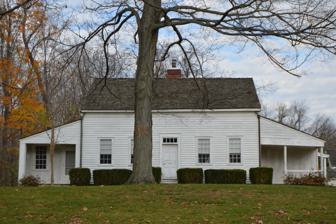
Building: Shandy Hall (Ohio)
Country: United States of America
Year built: 1815
Homestead museum in Harpersfield, Ohio, United States United States historic place Shandy Hall U.S. National Register of Historic Places Roadside view Show map of Ohio Show map of the United States Nearest city Geneva, Ohio Coordinates 41°46′55″N 80°58′58″W / 41.78194°N 80.98278°W / 41.78194; -80.98278 Built 1815 NRHP reference No. 74001395 Added to NRHP June 28, 1974 Shandy Hall is the name of a homestead museum located in Harpersfield, Ohio , owned and maintained by the Western Reserve Historical Society . The original rooms of Shandy Hall were built in 1815 by Col. Robert Harper, a son of Alexander Harper, namesake of the township and the first permanent settler in that area.   Considered the oldest frame residence in this section of the state, Shandy Hall eventually grew into an 18-room home, practically a mansion by frontier standards.  Shandy Hall was named by Robert Harper's daughter, Ann, after her favorite book, Tristram Shandy .  Her copy of the book remains at the museum to this day.  Shandy Hall, together with many of its original antique furnishings, was donated to the Western Reserve Historical Society in the 1930s. Although a museum, the property does not have regular hours for public visits; tours are by appointment only.  The majority of the pieces on display are original to the home. References